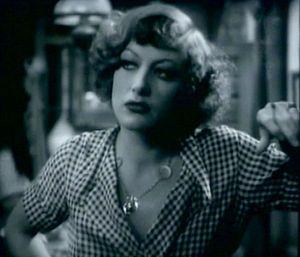
Pluie est un film américain réalisé par Lewis Milestone, sorti en 1932.